Microsoft Lumia 535

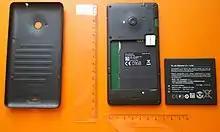
Microsoft Lumia 535 (RM–1089)

The Lumia 535 comes with a 5.0" IPS LCD display and 5 MP cameras on both the front and the back. The phone has 1 GB of RAM and 8 GB of built-in storage, and is powered by a quad-core 1.2 GHz Snapdragon 200 CPU and Adreno 302 GPU. Battery capacity is 1905 mAh and the phone is available in orange, green, white, black, gray and blue.